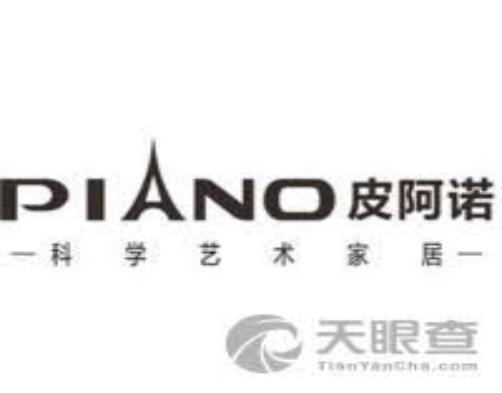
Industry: Necessities